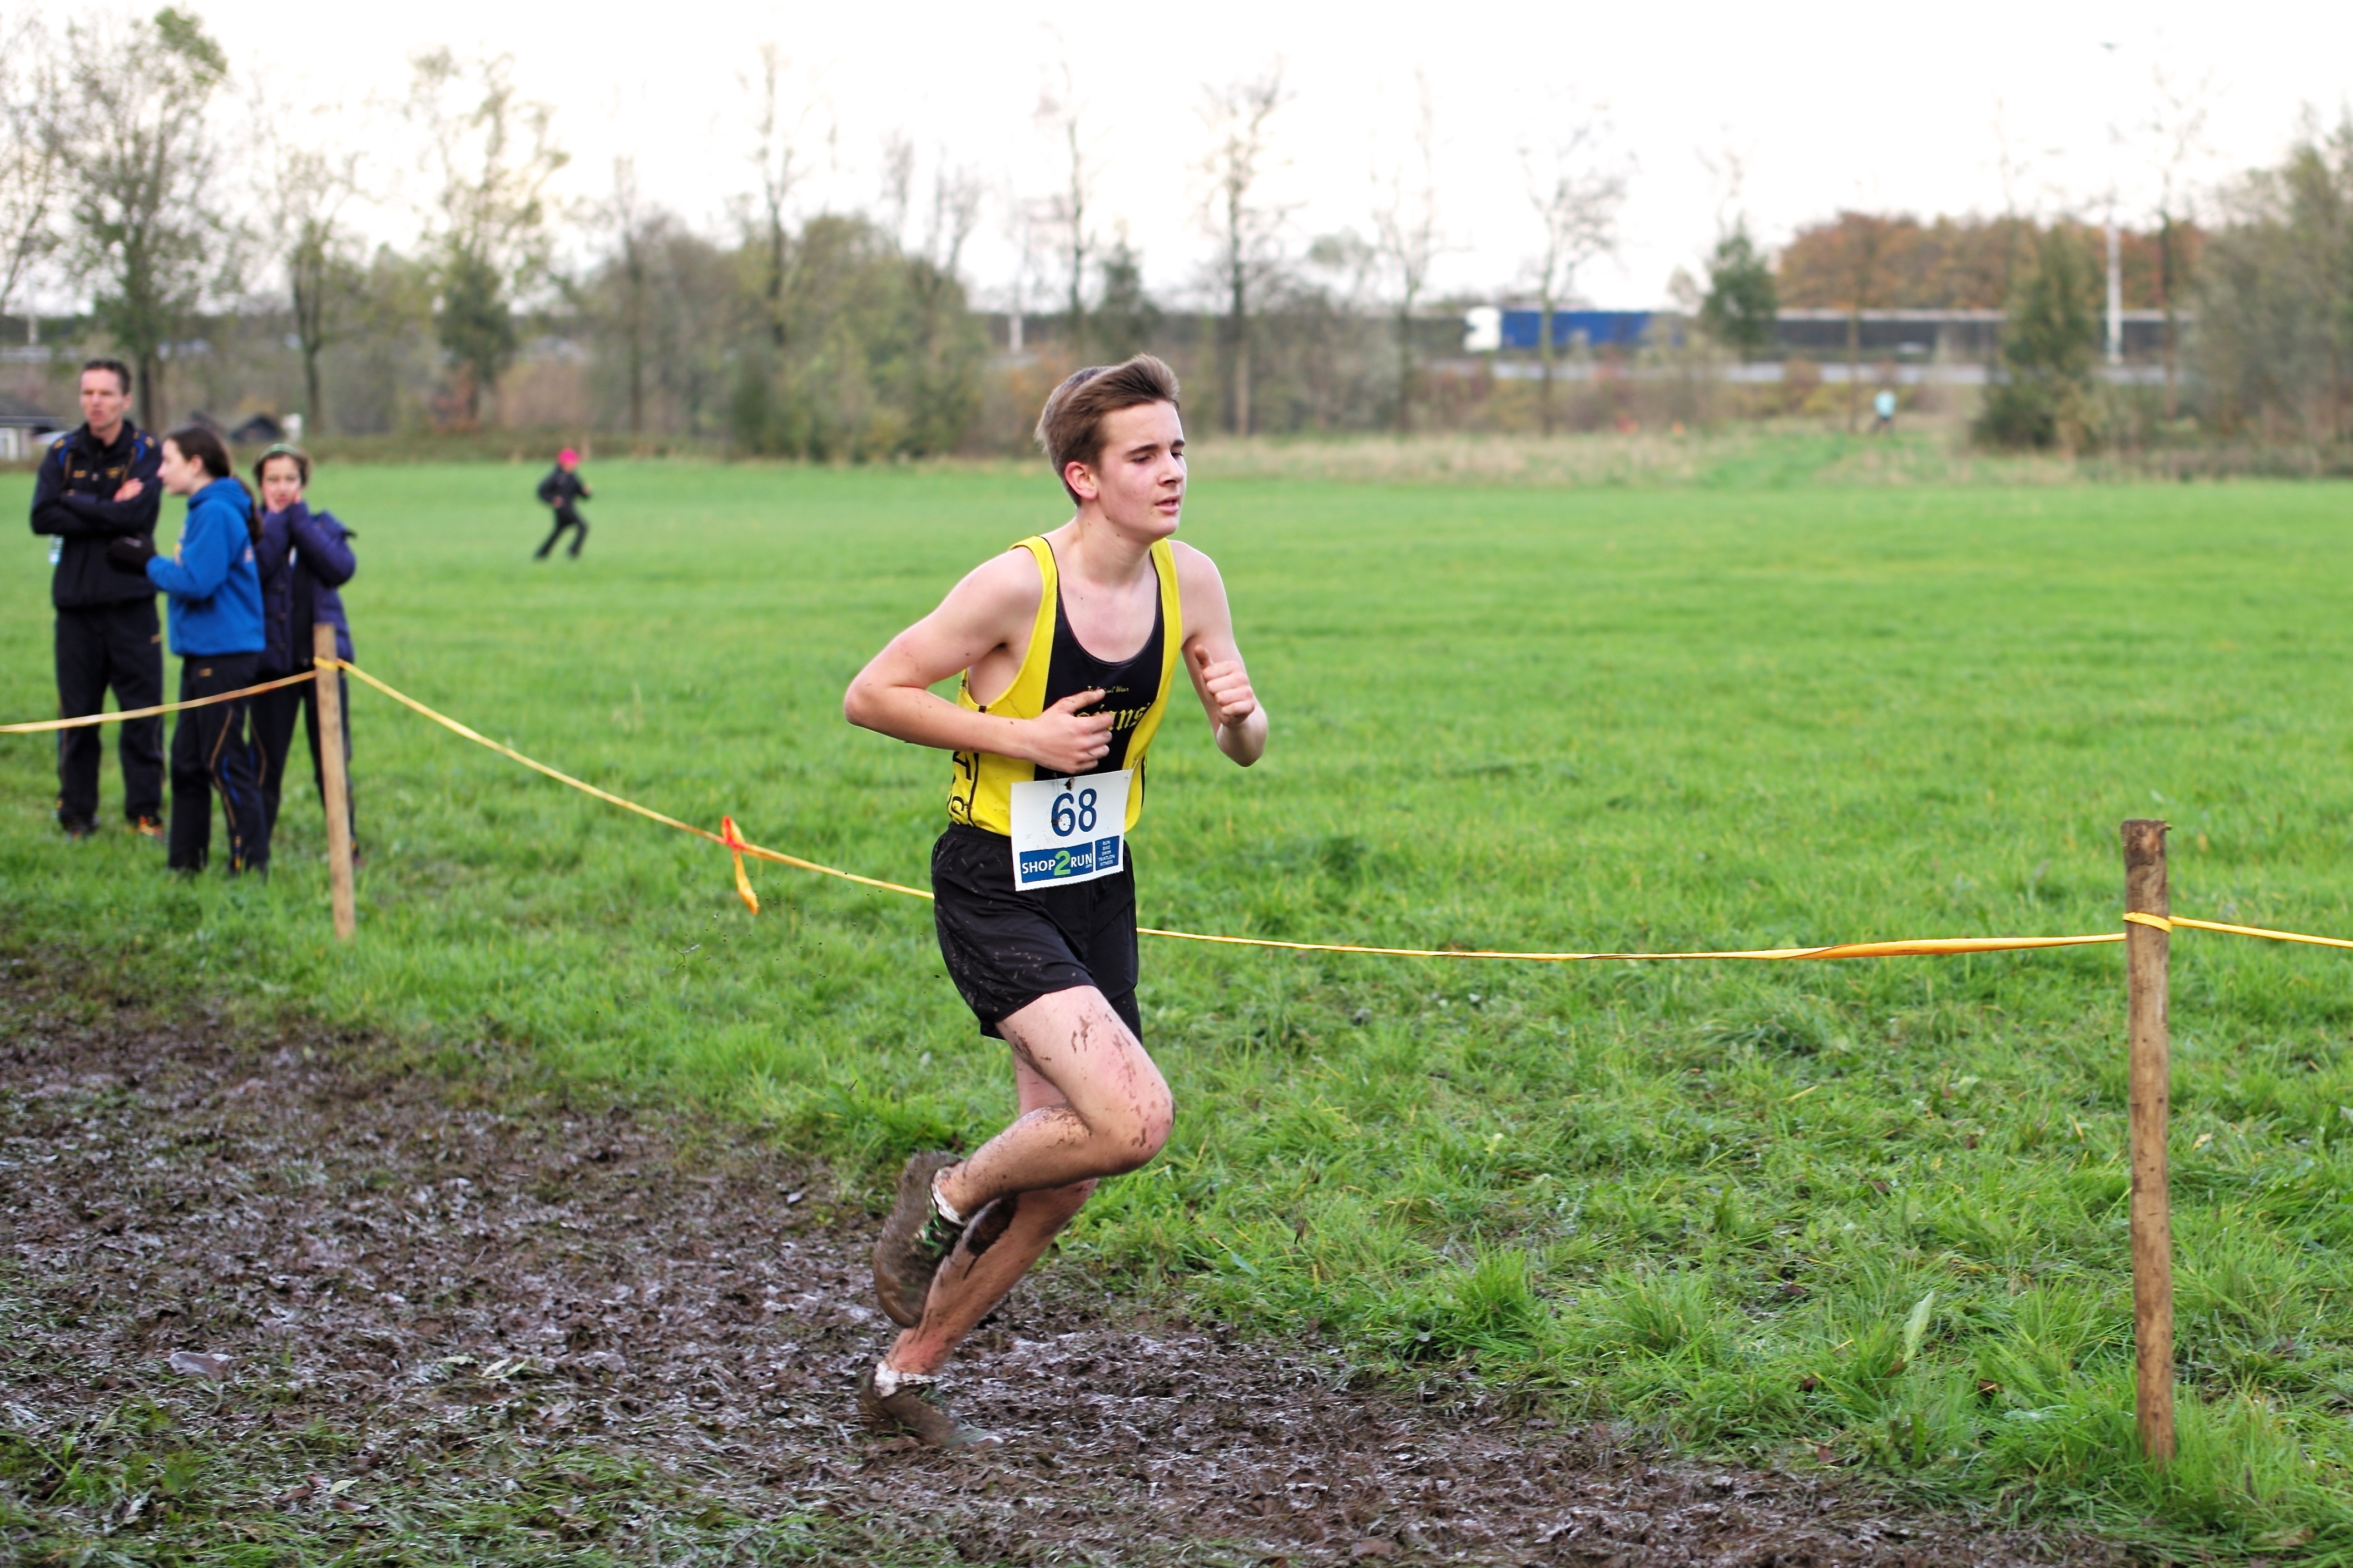
person, running, recreation, race, sports, endurance, athletics, sprint, physical exercise, outdoor recreation, human action, endurance sports, ultramarathon, duathlon, cross country running, cross country cycling